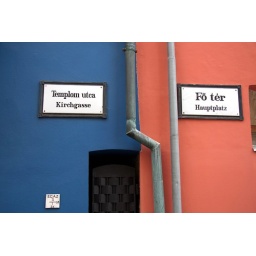
The thin line between Cathedral Street and Main Square (there are many bilingual road signs in Sopron)